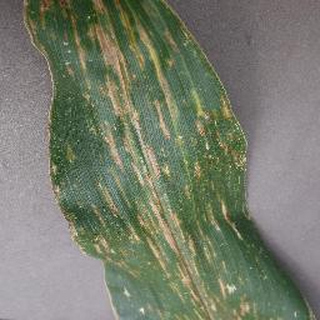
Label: corn_cercospora_leaf_spot